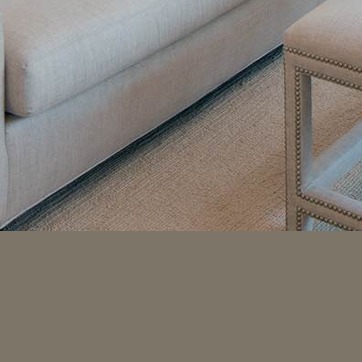
Material: carpet